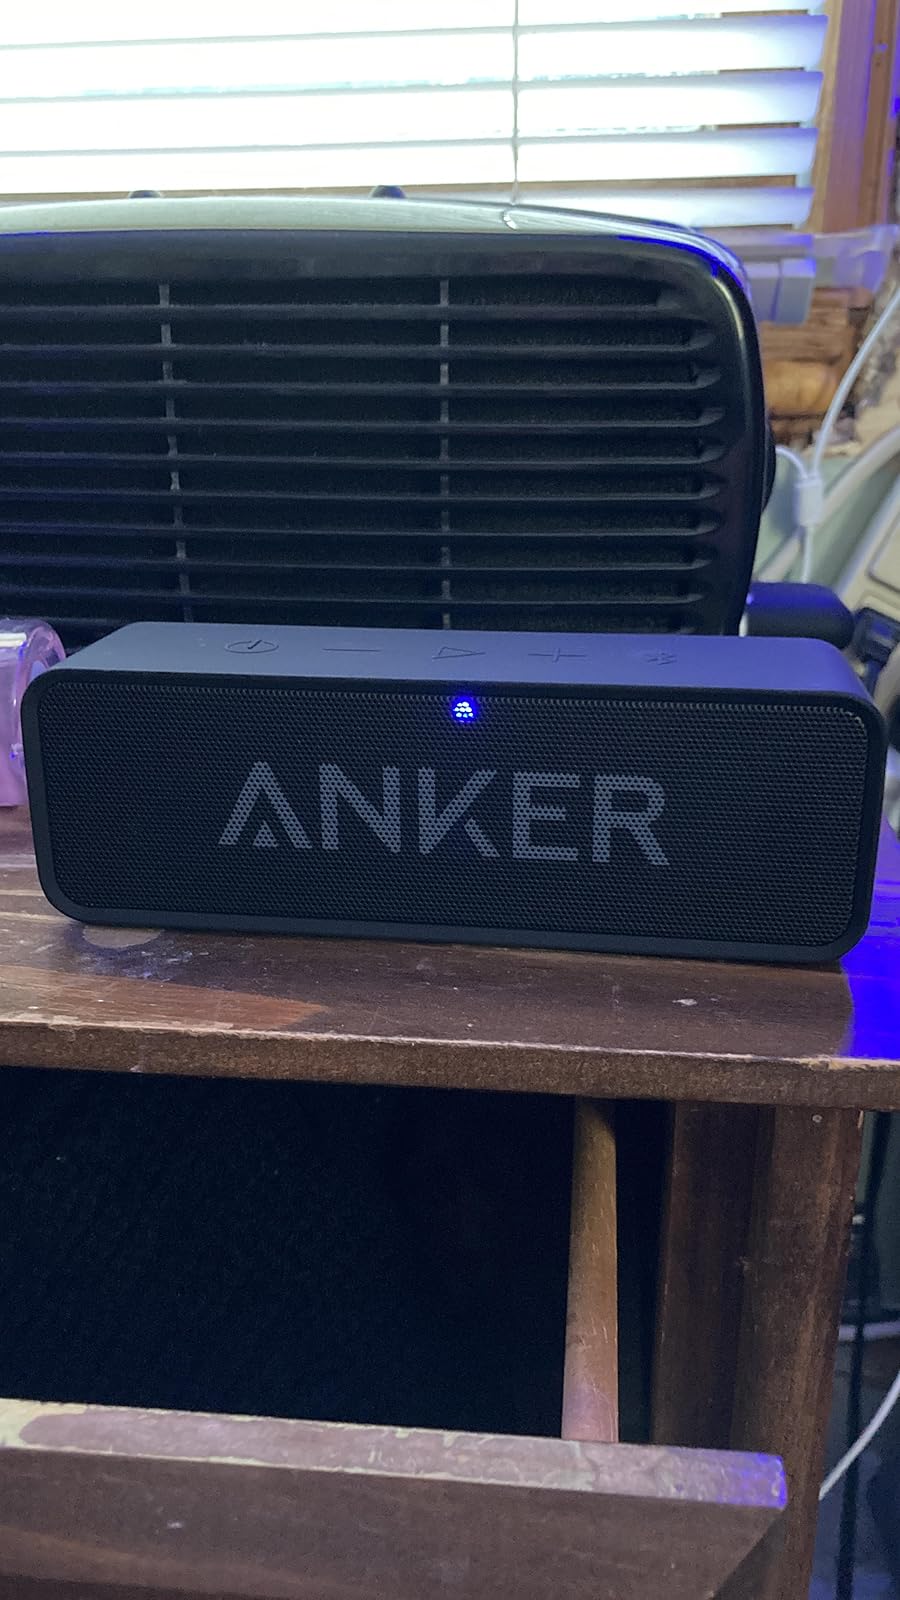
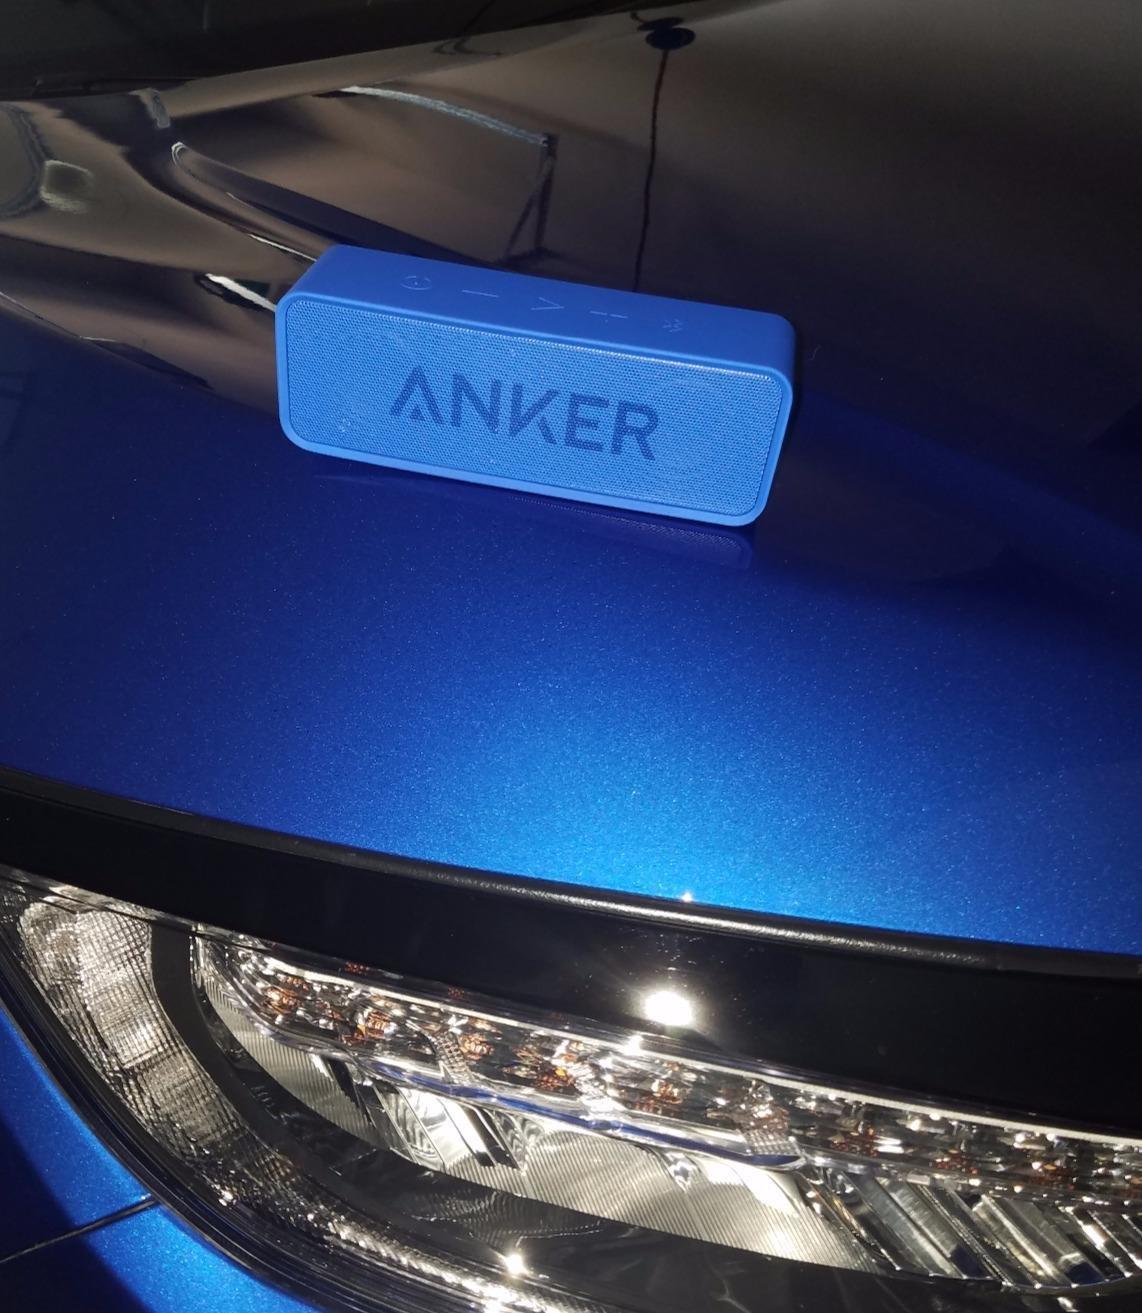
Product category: speaker
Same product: no